Hanken School of Economics

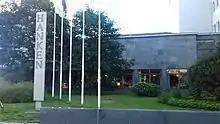
Hanken Helsinki

The school offers university degrees in economics, marketing, management and accountancy at the bachelor's, master's, and Ph.D. Master's degrees and Ph.D. programmes are offered in both Swedish and English languages, while the bachelor's degree programmes are in Swedish. The MSc in Economics and Business Administration programme is a two-year programme with 120 ECTS. The specialisations include Business and Management, Economics, Financial Analysis and Business Development, and Intellectual Property Law. In addition, Hanken & SSE Executive Education (a joint venture between Hanken and the Stockholm School of Economics in Sweden) offers an Executive MBA, a part-time two-year executive programme in English.